R211 (New York City Subway car)

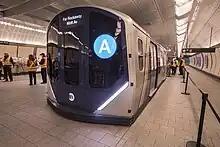
A full-size mock-up of the exterior of an R211 car at 34th Street–Hudson Yards station

On the exterior, the cars have a blue front with large windows, LED headlights, and a blue stripe with gold accents on the sides. To designate the route, a large LED screen with the route bullet is displayed at the ends of the train, while the route's destination is displayed above the door on the front. On the sides, there is a screen that displays both the route bullet and the route's destination. These exterior displays are very similar to the rollsigns on older trains (R40 to R68A), while the front destination display is similar to the overhead rollsign arrangement last used on the R38 cars from 1966, which displayed both the route and destination.